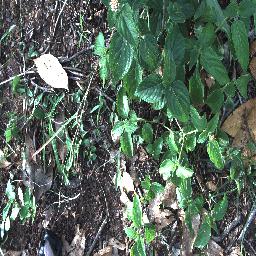
Label: lantana